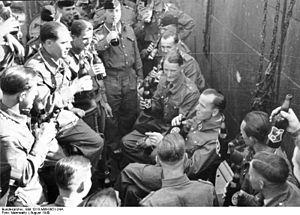
Otto Kretschmer, dit « Otto le Taciturne », né le 1ᵉʳ mai 1912 à Heidau et mort le 5 août 1998 à Straubing en Bavière, est un officier de la marine allemande.